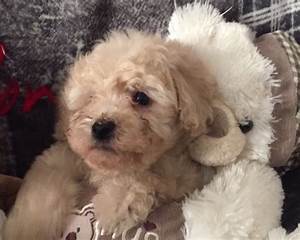
Label: cane